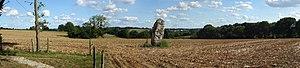
Un panoramique permettant de situer le mégalithe dans son environnement... Sur les hauteurs de la retenue de la Cantache, un jour d'été...
Le menhir de la Haute-Pierre est un menhir situé au lieu-dit du Feu Lambert, à Champeaux, dans le département français d'Ille-et-Vilaine.